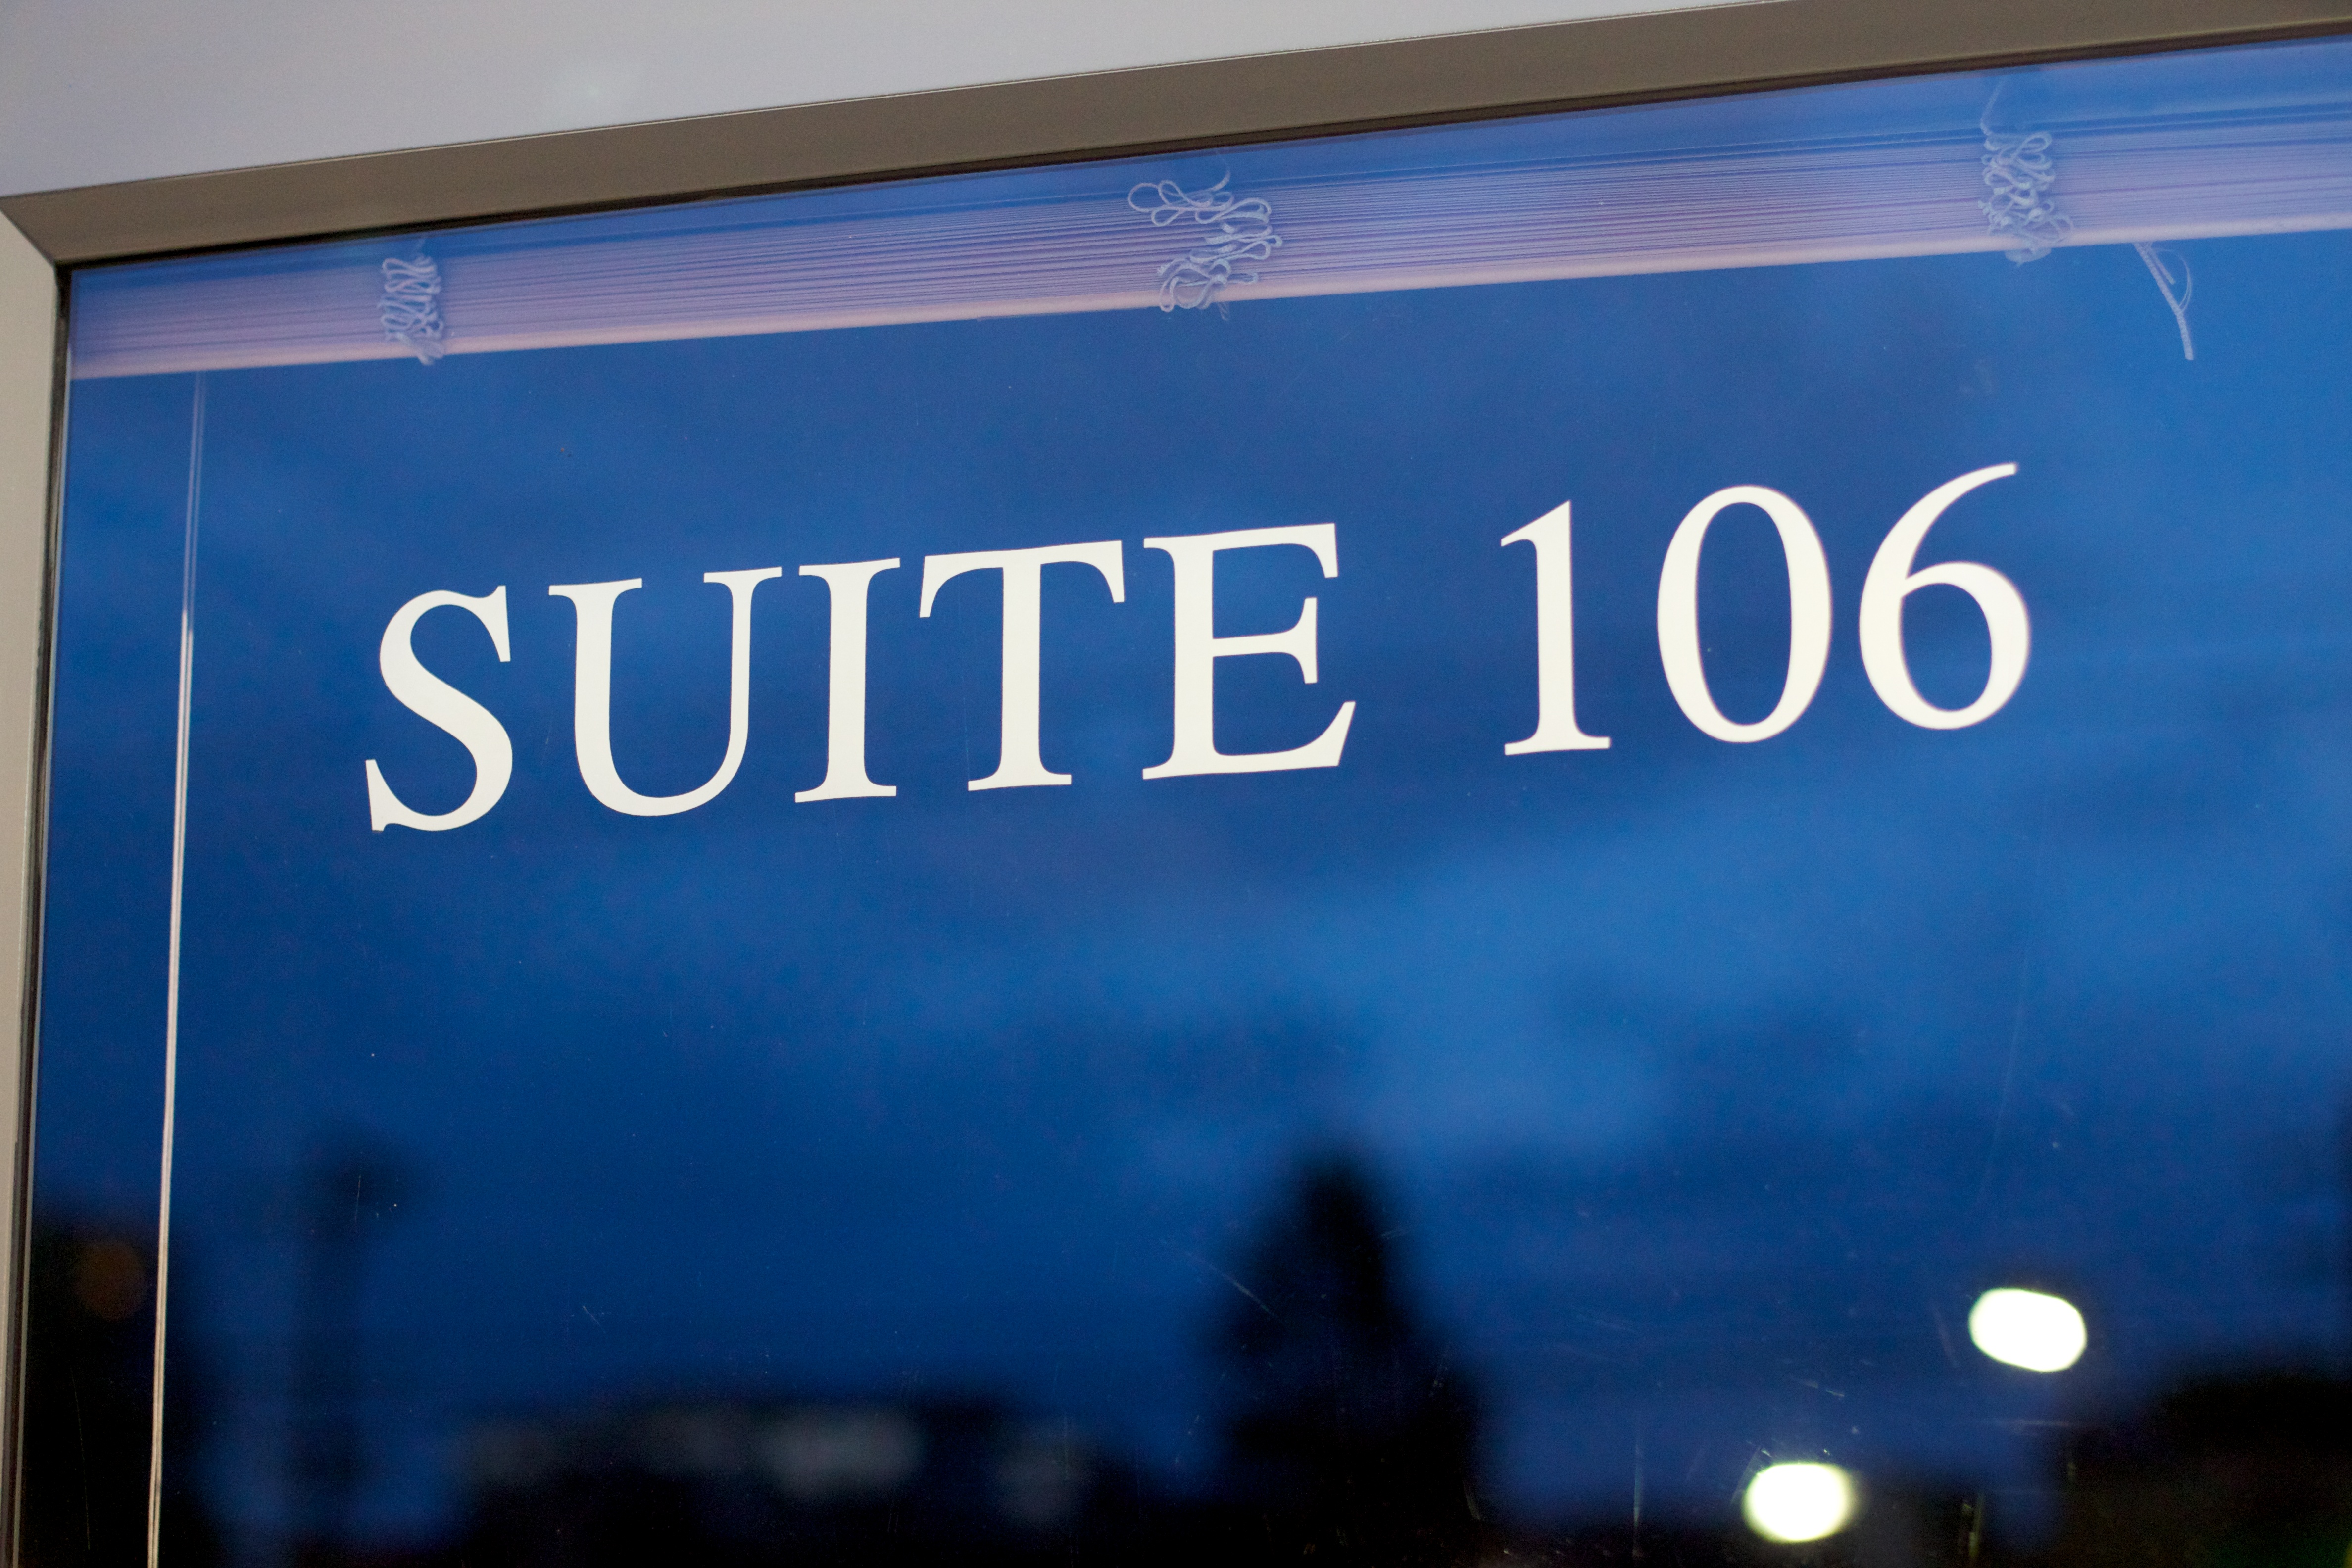
advertising, sign, blue, signage, ds106, 106, display device